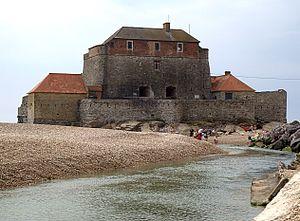
L'embouchure de la Slack et le fort Mahon à Ambleteuse (Pas-de-Calais).
La Slack est un petit fleuve côtier français qui coule dans le département du Pas-de-Calais, dans la région Hauts-de-France et se jette dans la Manche, en y contribuant à alimenter le fleuve marin côtier qui longe les estuaires picards jusqu'au site des deux caps.
Le fort d'Ambleteuse, aussi appelé fort Vauban ou fort Mahon, est un fort situé sur le littoral de la commune d’Ambleteuse dans le Pas-de-Calais en France à l'entrée de l'estuaire de la Slack. Il a été construit par Vauban sur ordre de Louis XIV pour défendre un port de guerre. Il est nommé tour d'Ambleteuse ou fort d'Ambleteuse dans tous les documents officiels jusqu'au cadastre napoléonien de 1803. Le nom de fort Mahon, dû certainement à une erreur administrative de transcription, n'apparaît qu'en 1840.